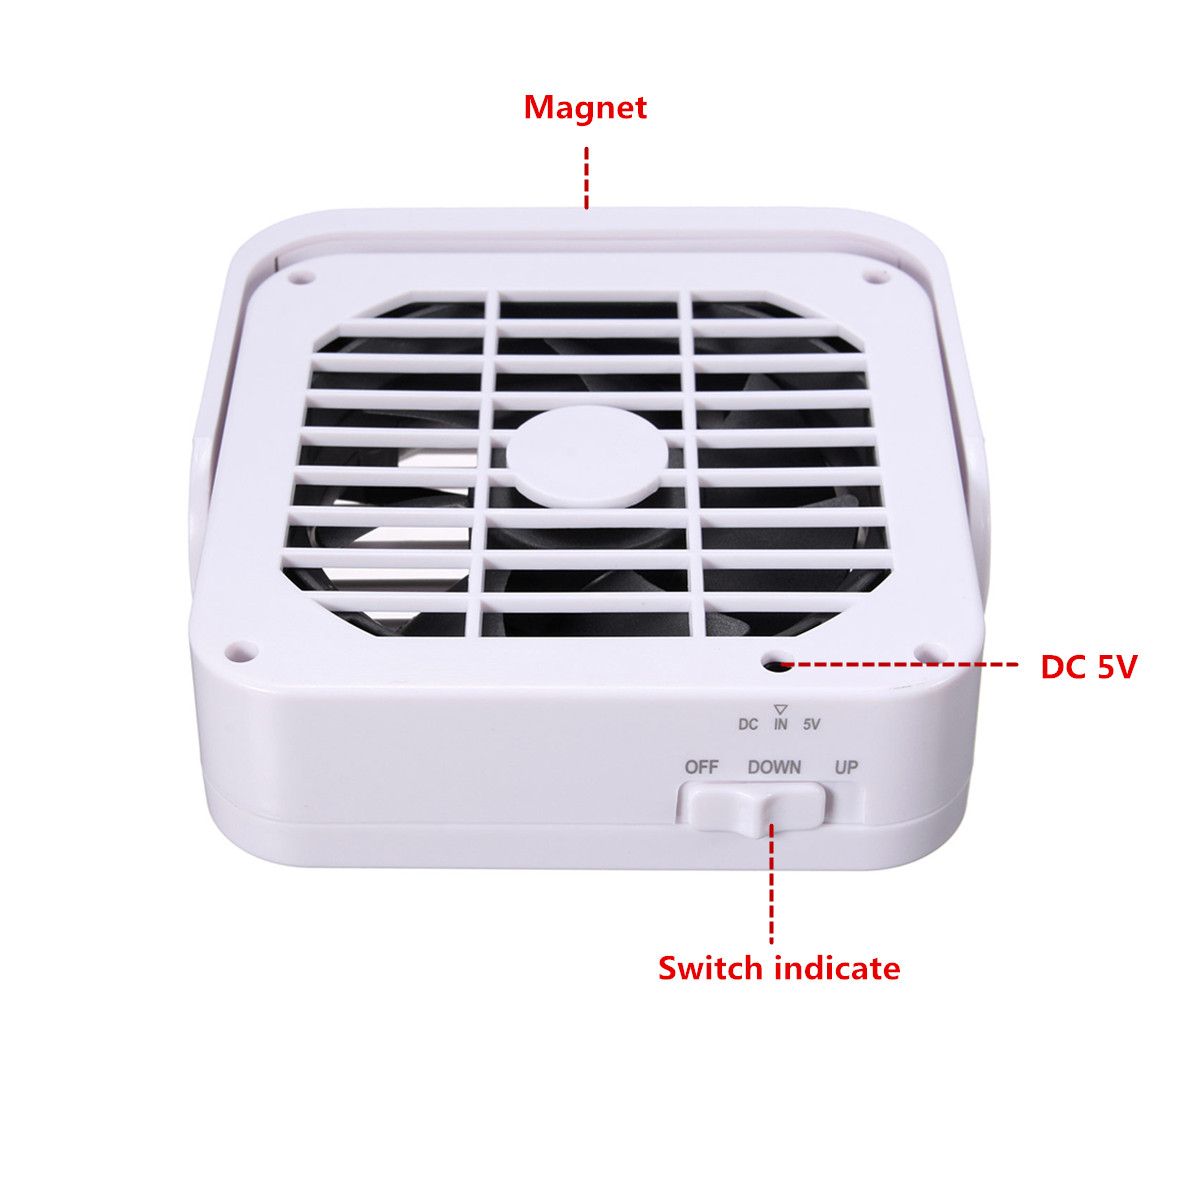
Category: fan